Brazil–Ukraine relations

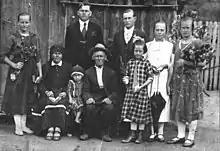
Ukrainian immigrants in Parana at the end of the 19th century

After Brazil abolished slavery in 1888, the country needed additional labor to maintain its coffee and rubber production. The Brazilian government and private actors sponsored agents to travel across Europe to recruit migrants, resulting in a wave of Ukrainian immigrants from 1895-1897 known as the “Brazilian Fever.” These early Ukrainian immigrants mainly settled in Paraná state and established wheat, rye, coffee, black bean, and mint farms.